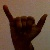
The image shows a hand gesture representing the letter 'Y' in Indian Sign Language.